SIG Sauer P226

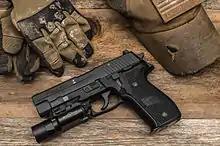
A P226 Mk25 model featuring the UID barcode, Silver Anchor and a Surefire X300 Ultra weapon light mounted on the Picatinny rail.

U.S. Navy SEAL teams started using the SIG P226 in the 1980s, after German Kampfschwimmer tested them successfully. In 1989, the P226 was adopted by the U.S. Navy SEALs and DEVGRU under the name Mk25 Mod 0.